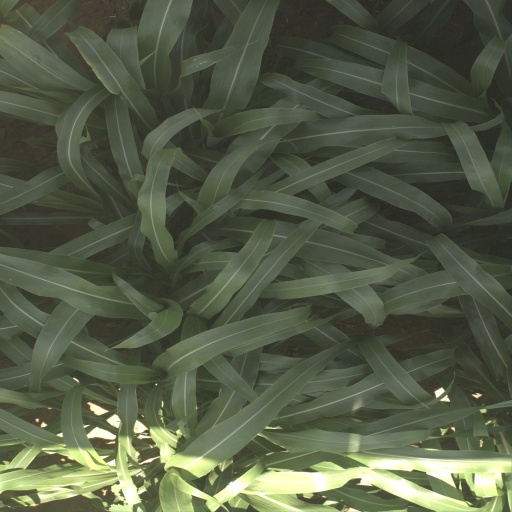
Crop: sorghum